Horning

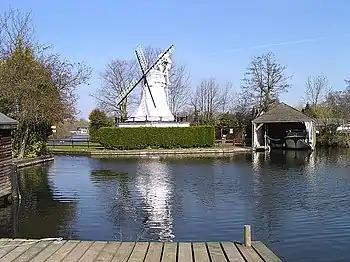
A windmill in Horning

The village of Horning is a very popular tourist destination within the Norfolk Broads, having attractions both around the village and surrounding areas. The village lies on the north bank of the River Bure, and has many waterside properties, pubs, shops, restaurants, tea-rooms, boat-trips as well as other features to enjoy.